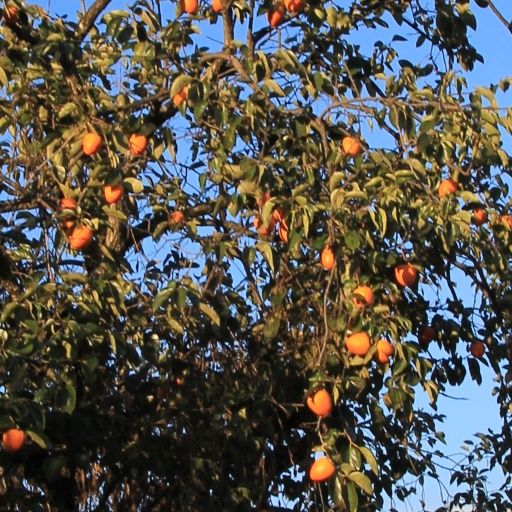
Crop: grape